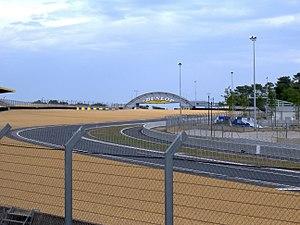
Un bac à sable, ou carré de sable en français canadien, est un récipient rempli de sable. On en trouve le plus souvent sur les terrains de jeux. Ils permettent aux enfants de s'amuser en faisant des châteaux de sable avec des seaux, en utilisant des outils comme râteaux et pelles, ou encore en apprenant à manipuler le sable.
Le circuit des 24 Heures, en forme longue circuit des 24 Heures du Mans, dit aussi « circuit de la Sarthe », situé au sud de la ville du Mans et sur la commune de Mulsanne, dans la Sarthe en France, est un circuit de course automobile non permanent utilisé par la plus célèbre des courses d'endurance, les 24 Heures du Mans, organisée par l'Automobile Club de l'Ouest depuis 1923. Il est aussi utilisé par les voitures de course anciennes lors du Mans Classic qui a lieu une fois tous les deux ans ainsi que par la Michelin Le Mans Cup. L'origine du circuit est lié au Grand Prix automobile de France 1906 et aux courses effectuées dès 1884 sur la célèbre ligne droite des Hunaudières par l'Union Vélocipédique de la Sarthe lors desquelles s'affrontaient les frères Bollée.